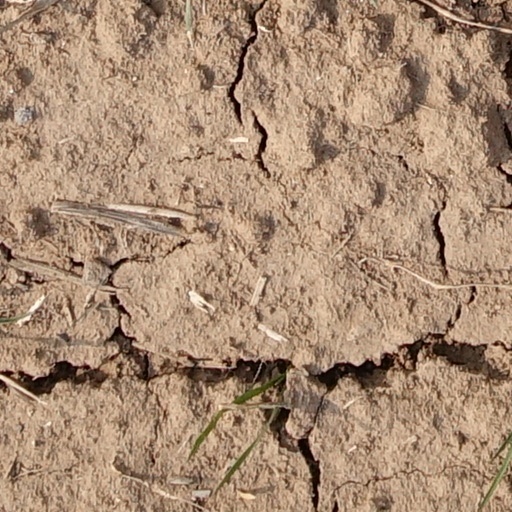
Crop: wheat